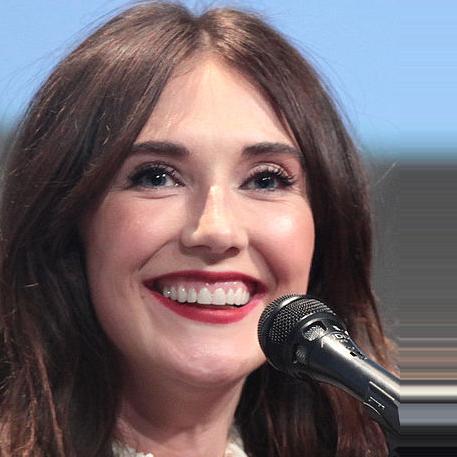
Age: 38